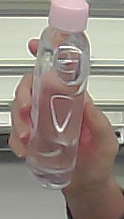
Product: johnson_baby